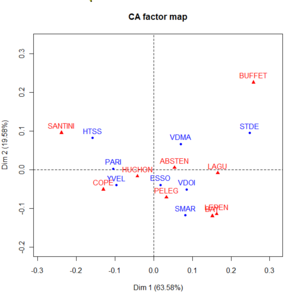
Analyse factorielle des correspondances (plan factoriel CP1-CP2) des données des élections régionales de 2004 en Ile de France - FG Carpentier - Université de Brest - France
L’analyse des données est une famille de méthodes statistiques dont les principales caractéristiques sont d'être multidimensionnelles et descriptives. Dans l'acception française, la terminologie « analyse des données » désigne donc un sous-ensemble de ce qui est appelé plus généralement la statistique multivariée. Certaines méthodes, pour la plupart géométriques, aident à faire ressortir les relations pouvant exister entre les différentes données et à en tirer une information statistique qui permet de décrire de façon plus succincte les principales informations contenues dans ces données. D'autres techniques permettent de regrouper les données de façon à faire apparaître clairement ce qui les rend homogènes, et ainsi mieux les connaître.